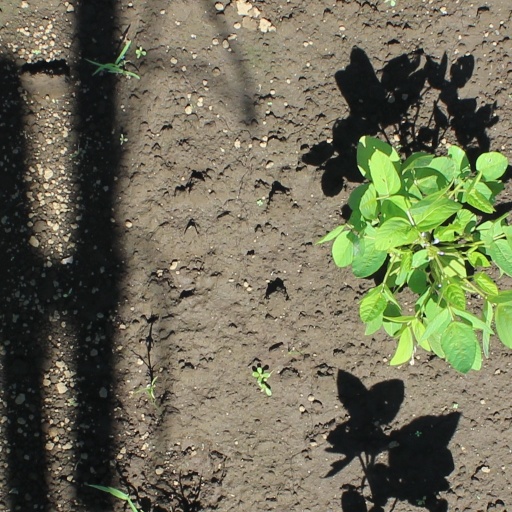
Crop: soybean